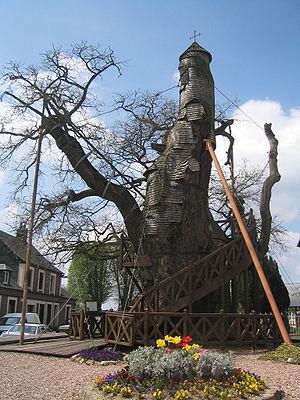
Le vieux chêne d'Allouville-Bellefosse (Seine-Maritime, France).
Chêne est le nom vernaculaire de nombreuses espèces d'arbres et d'arbustes appartenant au genre Quercus, et à certains genres apparentés de la famille des fagacées, notamment Cyclobalanopsis et Lithocarpus.
Un arbre creux, appelé aussi arbre à cavités, est un arbre, souvent âgé, vivant ou mort, dans lequel une cavité s'est formée dans le tronc ou les branches.
Les arbres remarquables de France sont des arbres vivants exceptionnels par leur âge, leurs dimensions, leur forme, leur passé ou encore leur légende. Ces ligneux représentent un patrimoine naturel et culturel qui doit être conservé. Certains ont été classés « monument naturel » dans les années 1930.
Le pays de Caux est une région naturelle de Normandie appartenant au Bassin parisien. Il s’agit d’un plateau délimité au sud par la Seine, à l’ouest et au nord par les falaises de la Côte d'Albâtre, à l’est par les hauteurs dominant les vallées de la Varenne et de l’Austreberthe. Son territoire occupe toute la partie occidentale du département de la Seine-Maritime.
Le Chêne d'Allouville est une comédie française réalisée par Serge Pénard en 1981.